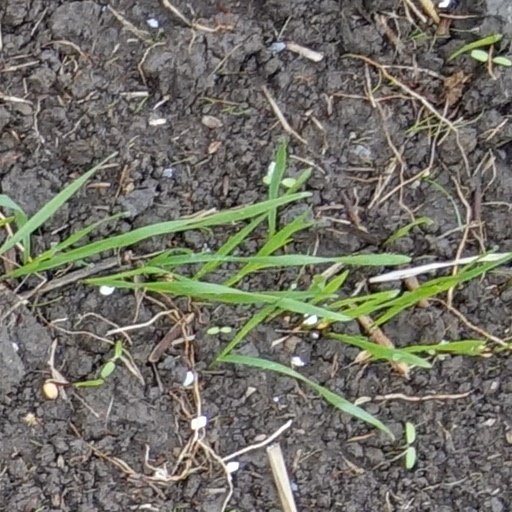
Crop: wheat